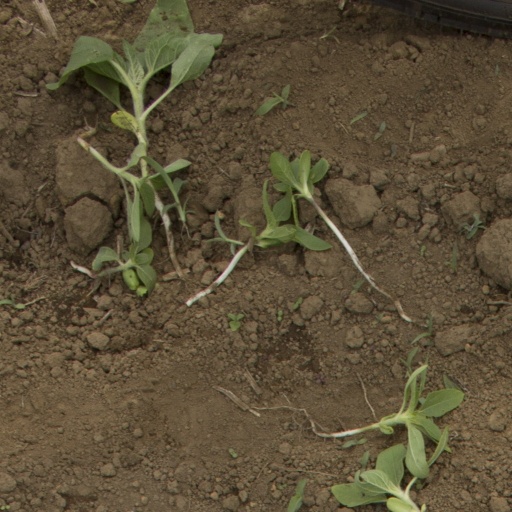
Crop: Jerusalem artichoke